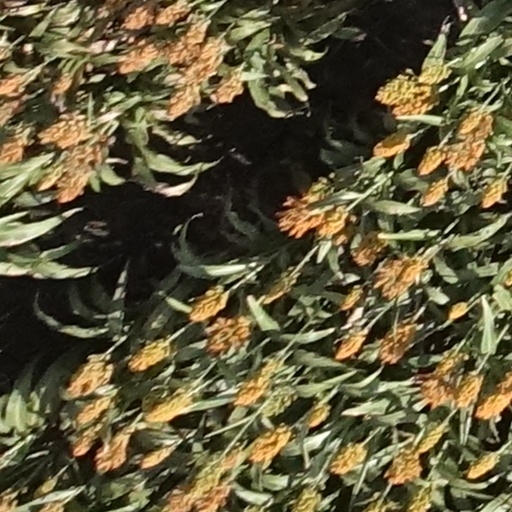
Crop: sorghum